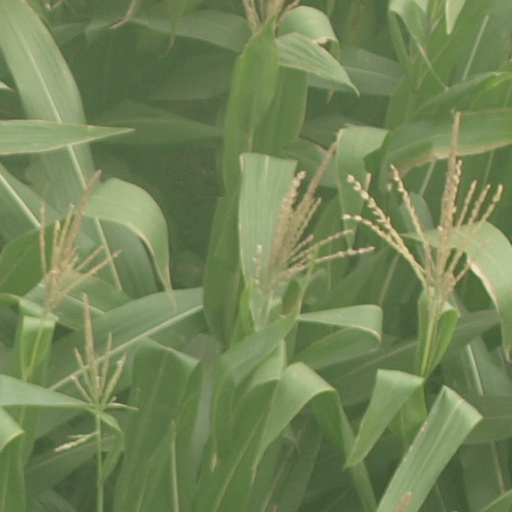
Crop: maize; corn